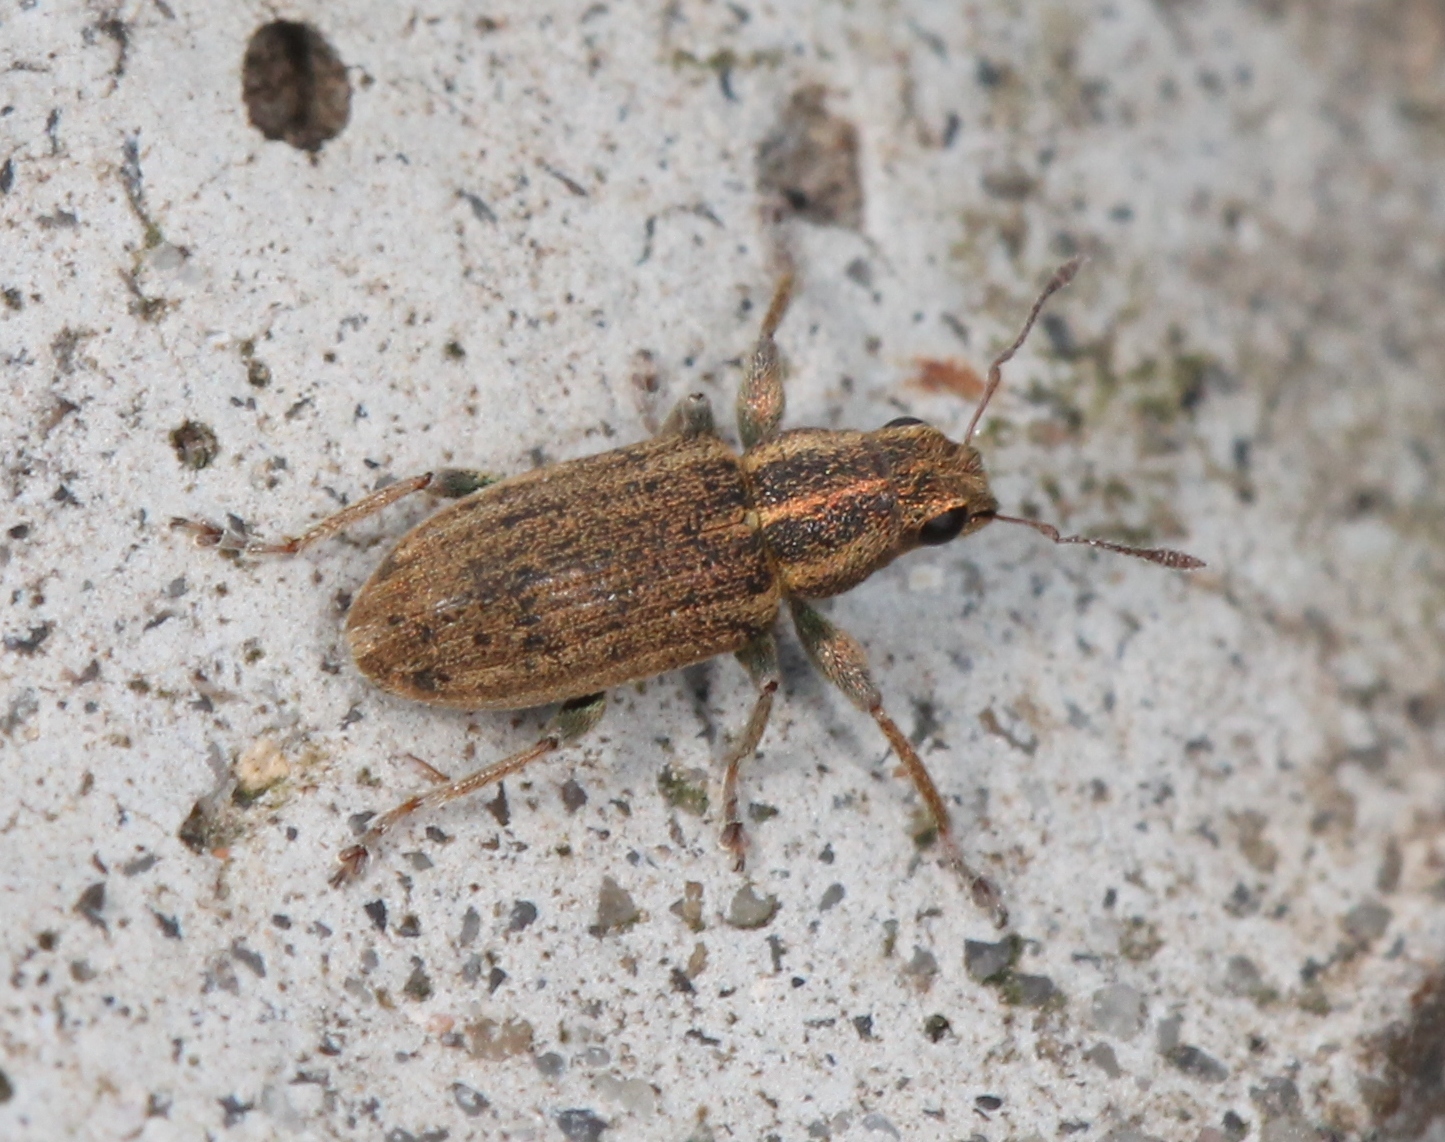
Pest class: pea_leaf_weevil